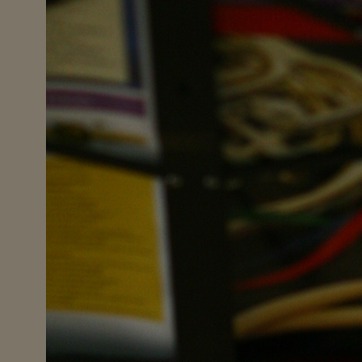
Material: plastic